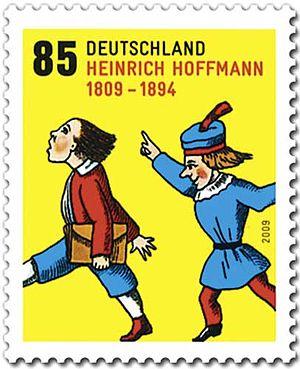
Heinrich Hoffmann est un psychiatre, poète, librettiste et un auteur pour enfants allemand. Il est le père du personnage de Der Struwwelpeter. Il publia aussi sous divers pseudonymes comme Heulalius von Heulenburg, Reimerich Kinderlieb, Peter Struwwel ainsi que Polycarpus Gastfenger.